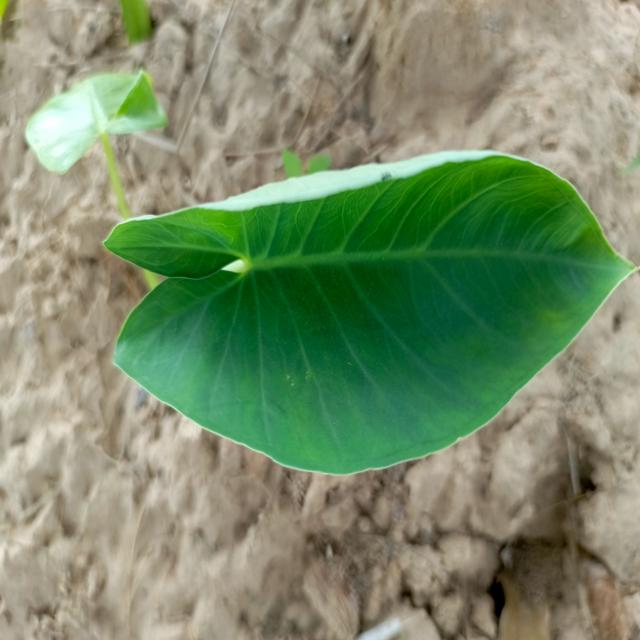
Label: Healthy